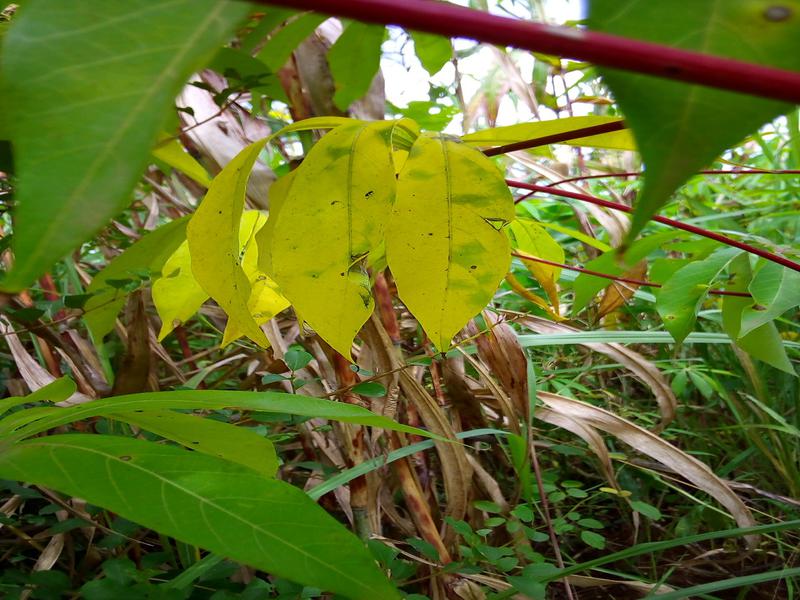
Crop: cassava
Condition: brown_streak_disease